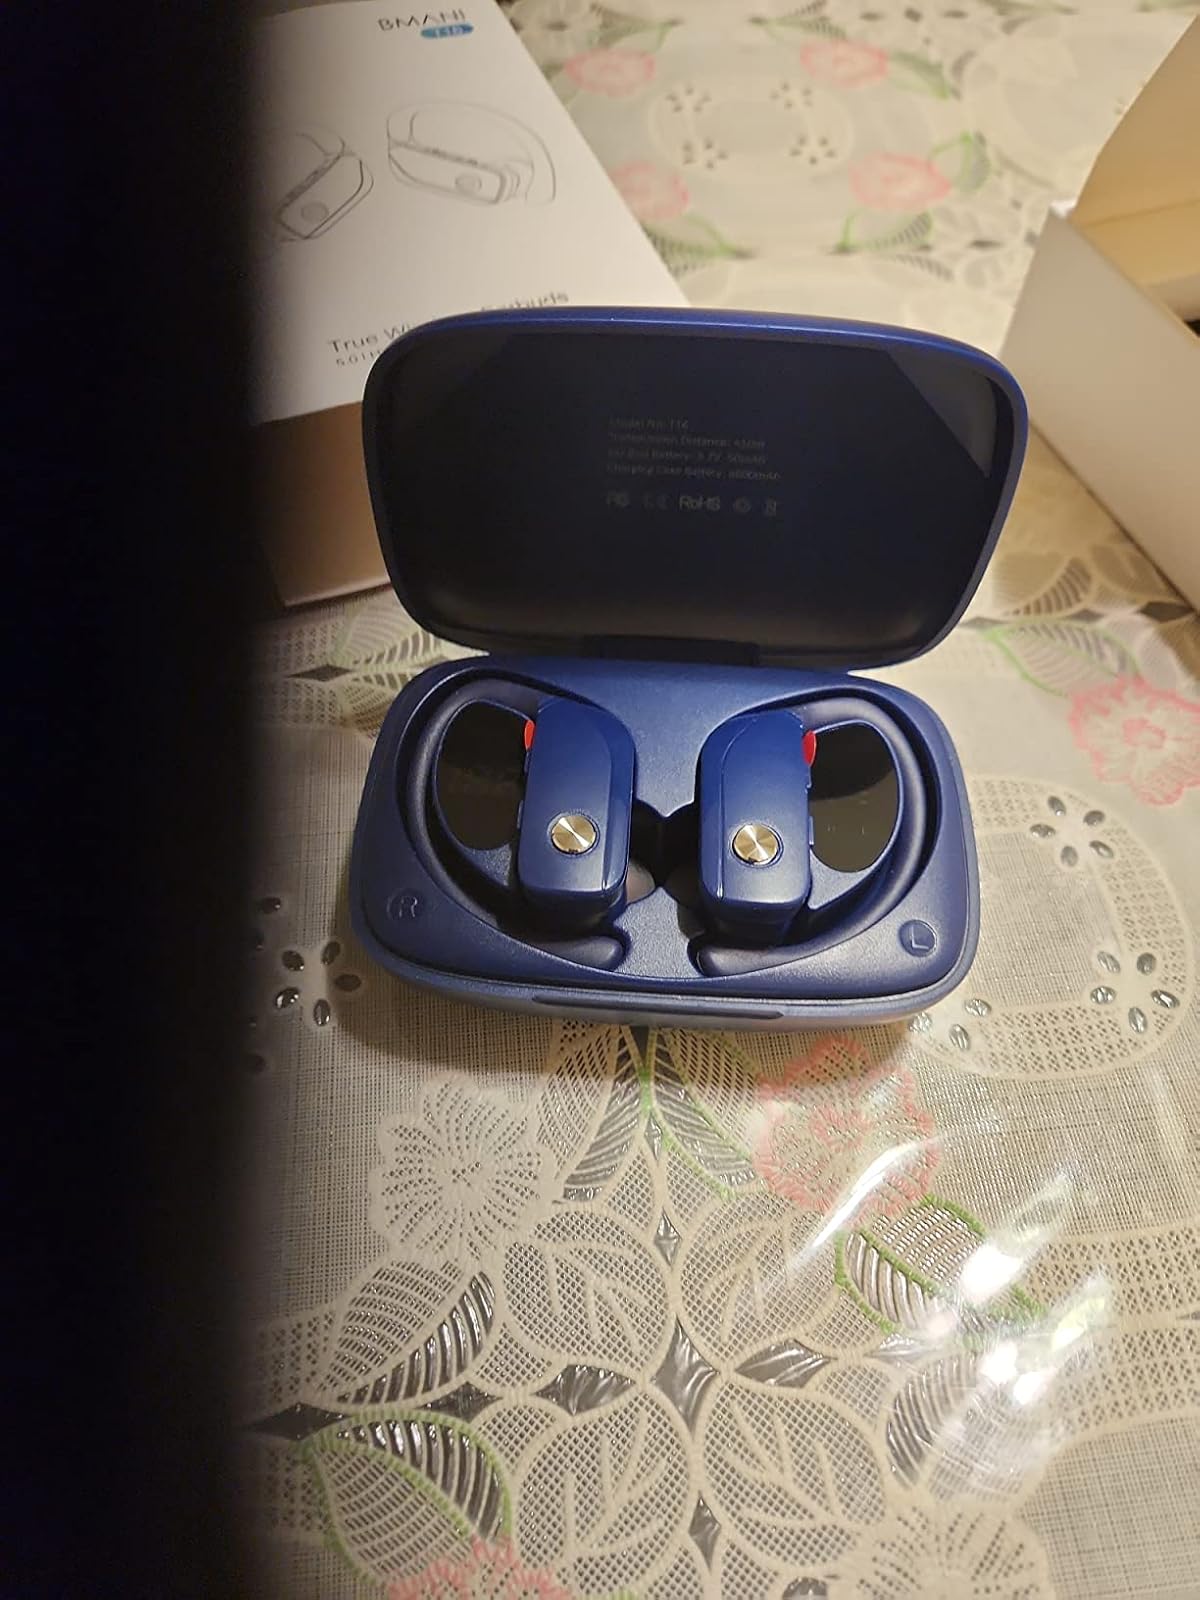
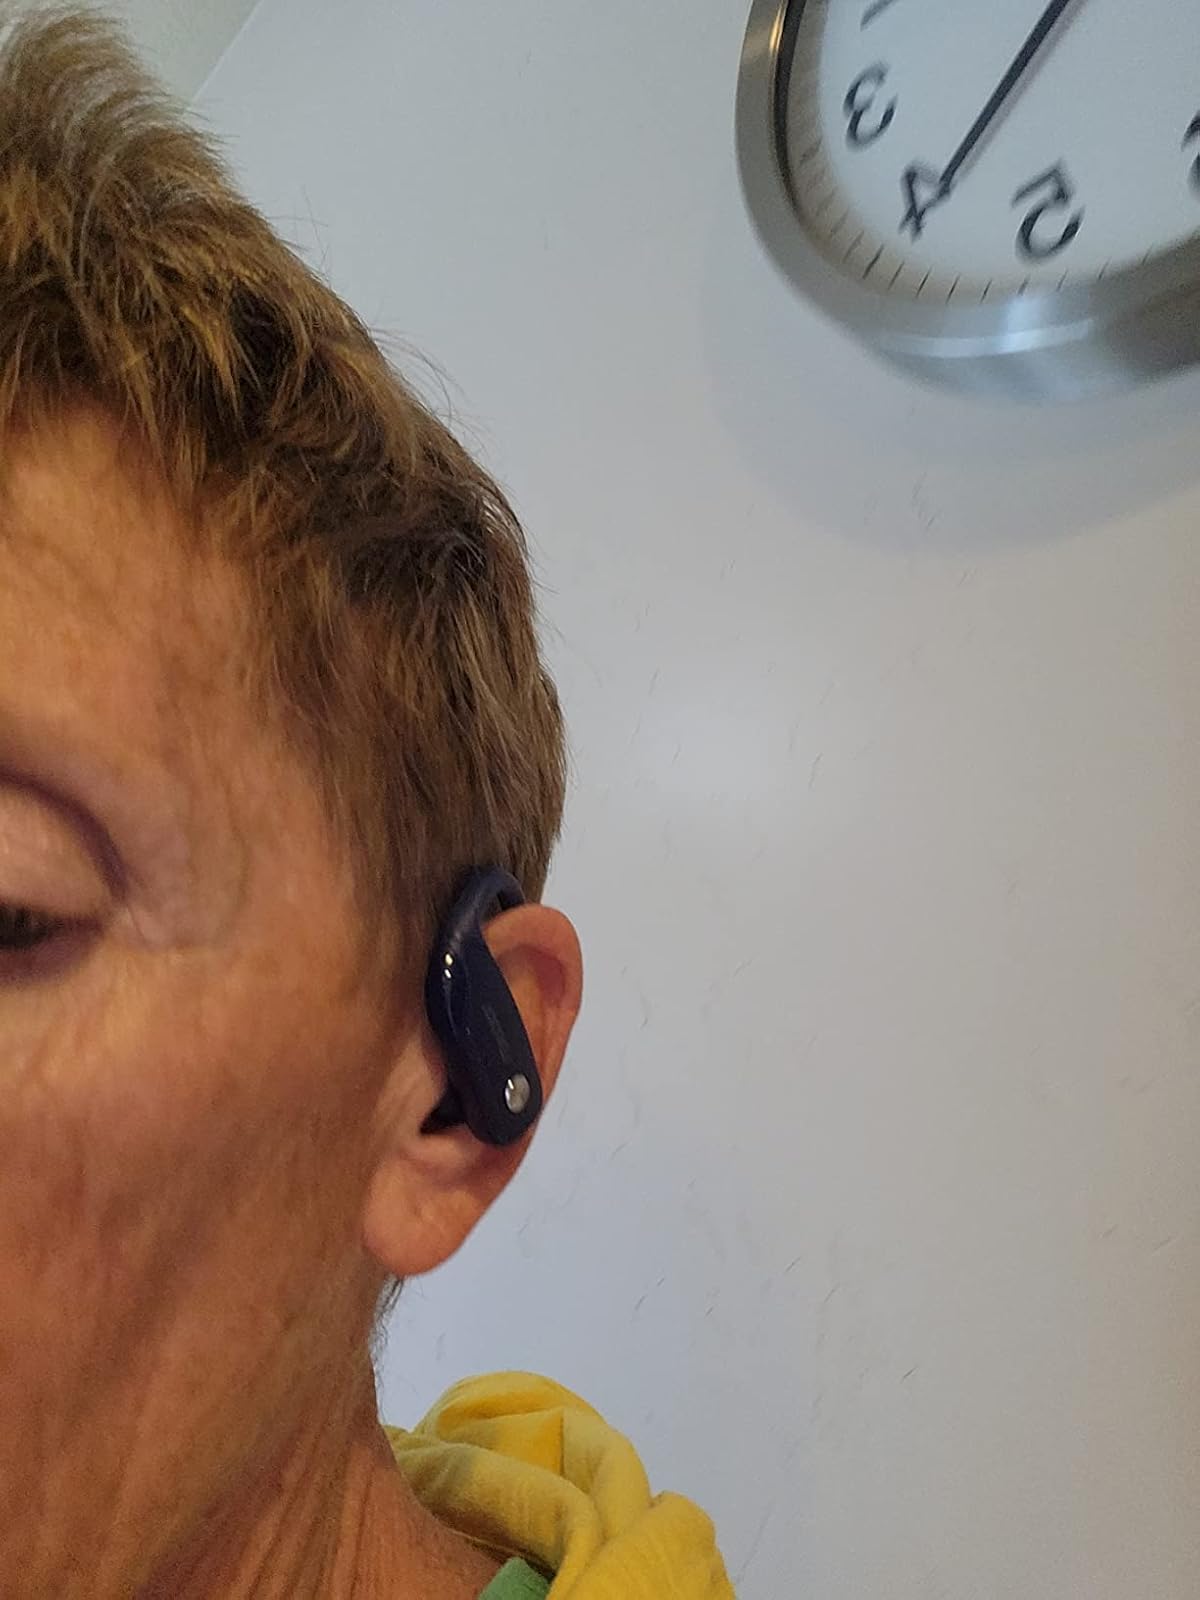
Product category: earbuds
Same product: yes